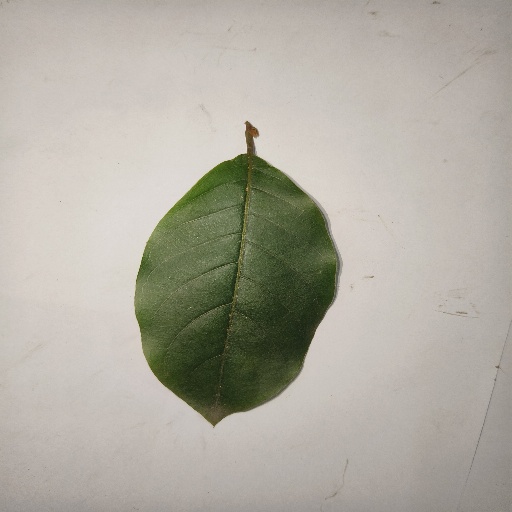
Species: HariTaki
Leaf condition: Healthy Leaf